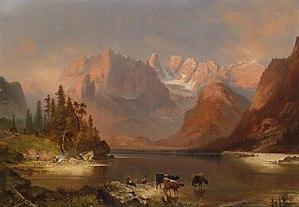
Le lac de Landro est situé dans le val di Landro, dans le Tyrol du Sud dans la municipalité de Dobbiaco, à quelques kilomètres au nord de la jonction de Carbonin, qui bifurque vers le lac de Misurina, à une distance d'une vingtaine de kilomètres de Cortina d'Ampezzo.